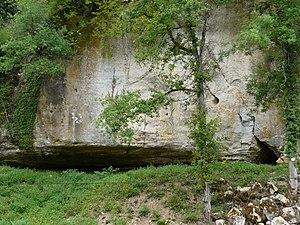
L'abri Castanet, site préhistorique sur la commune de Sergeac, dans le vallon de Castel Merle, Dordogne, France. This building is classé au titre des Monuments Historiques. It is indexed in the Base Mérimée, a database of architectural heritage maintained by the French Ministry of Culture,
Cet article recense les monuments historiques français classés en 1912.
L'abri Castanet est un des abris sous roche du site Castel Merle sur le territoire de la commune de Sergeac en Dordogne. Il comporte des gravures préhistoriques datant de l'Aurignacien. Ce site paléolithique est classé au titre des monuments historiques le 18 octobre 1912.
45° 00′ 00″ N, 1° 06′ 04″ E